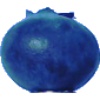
Label: huckleberry